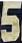
Number: 5